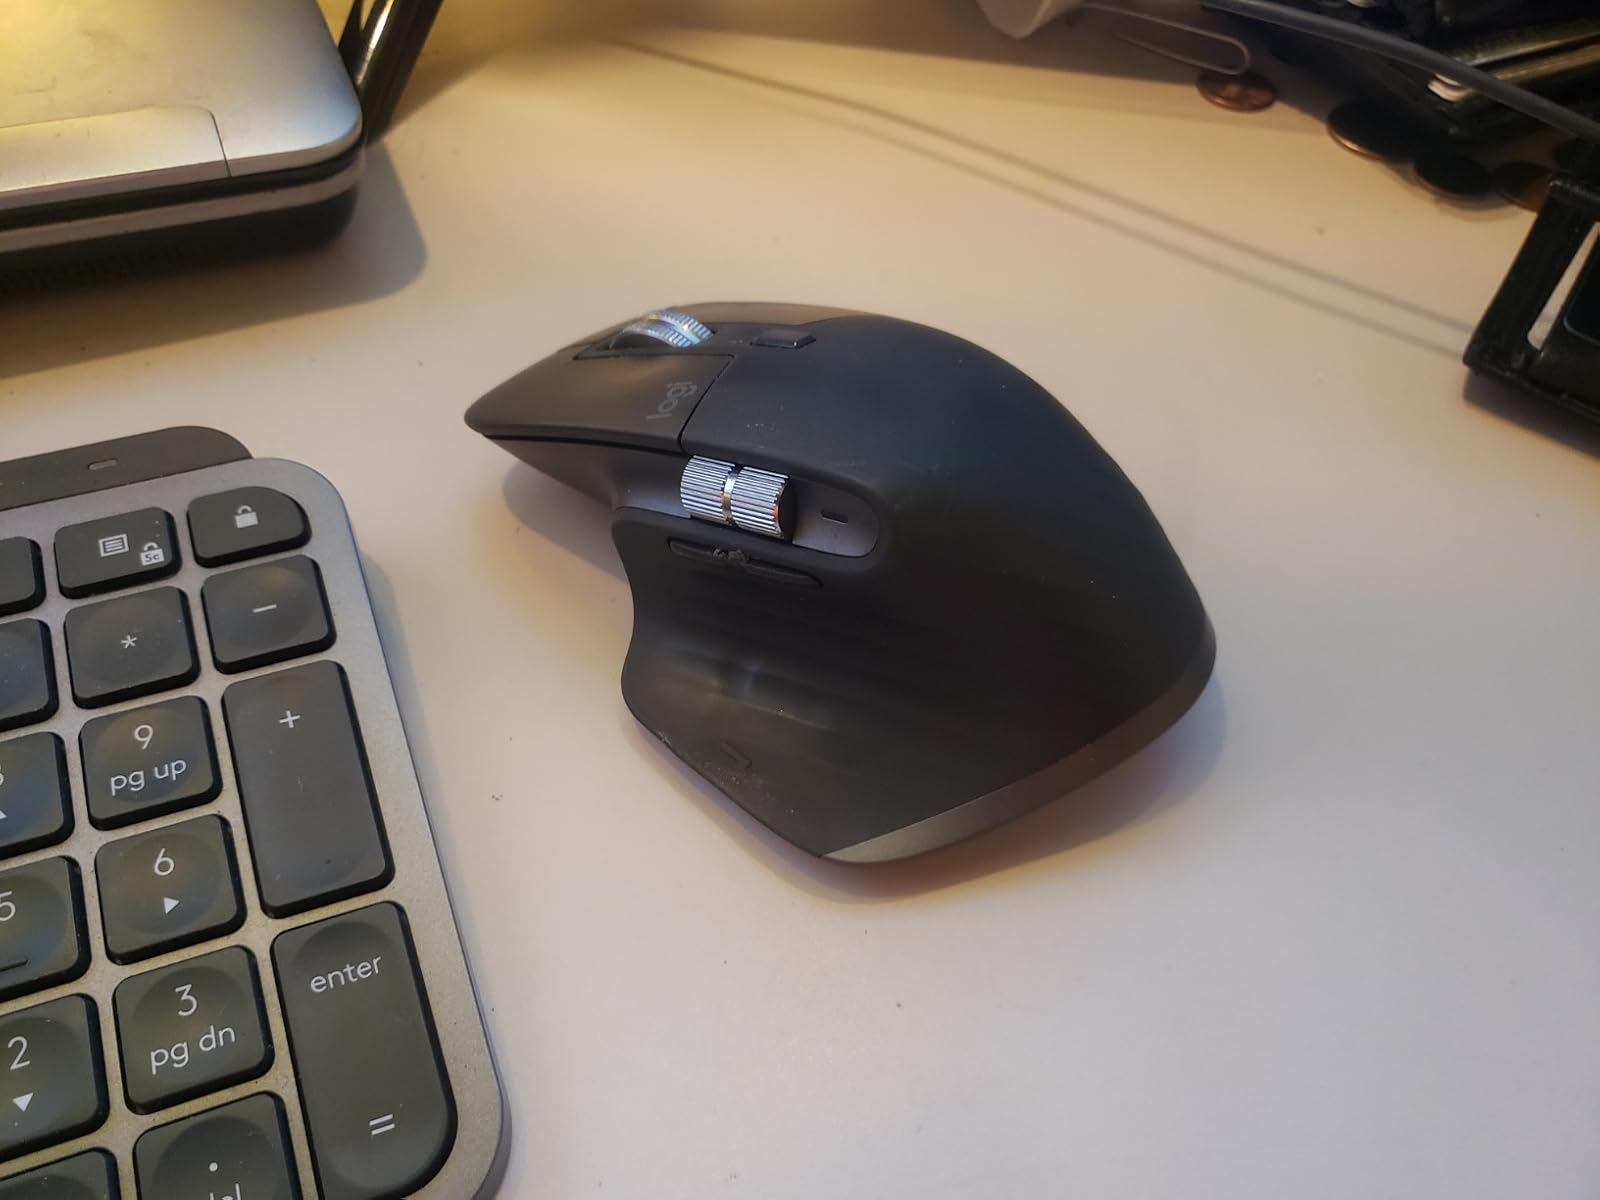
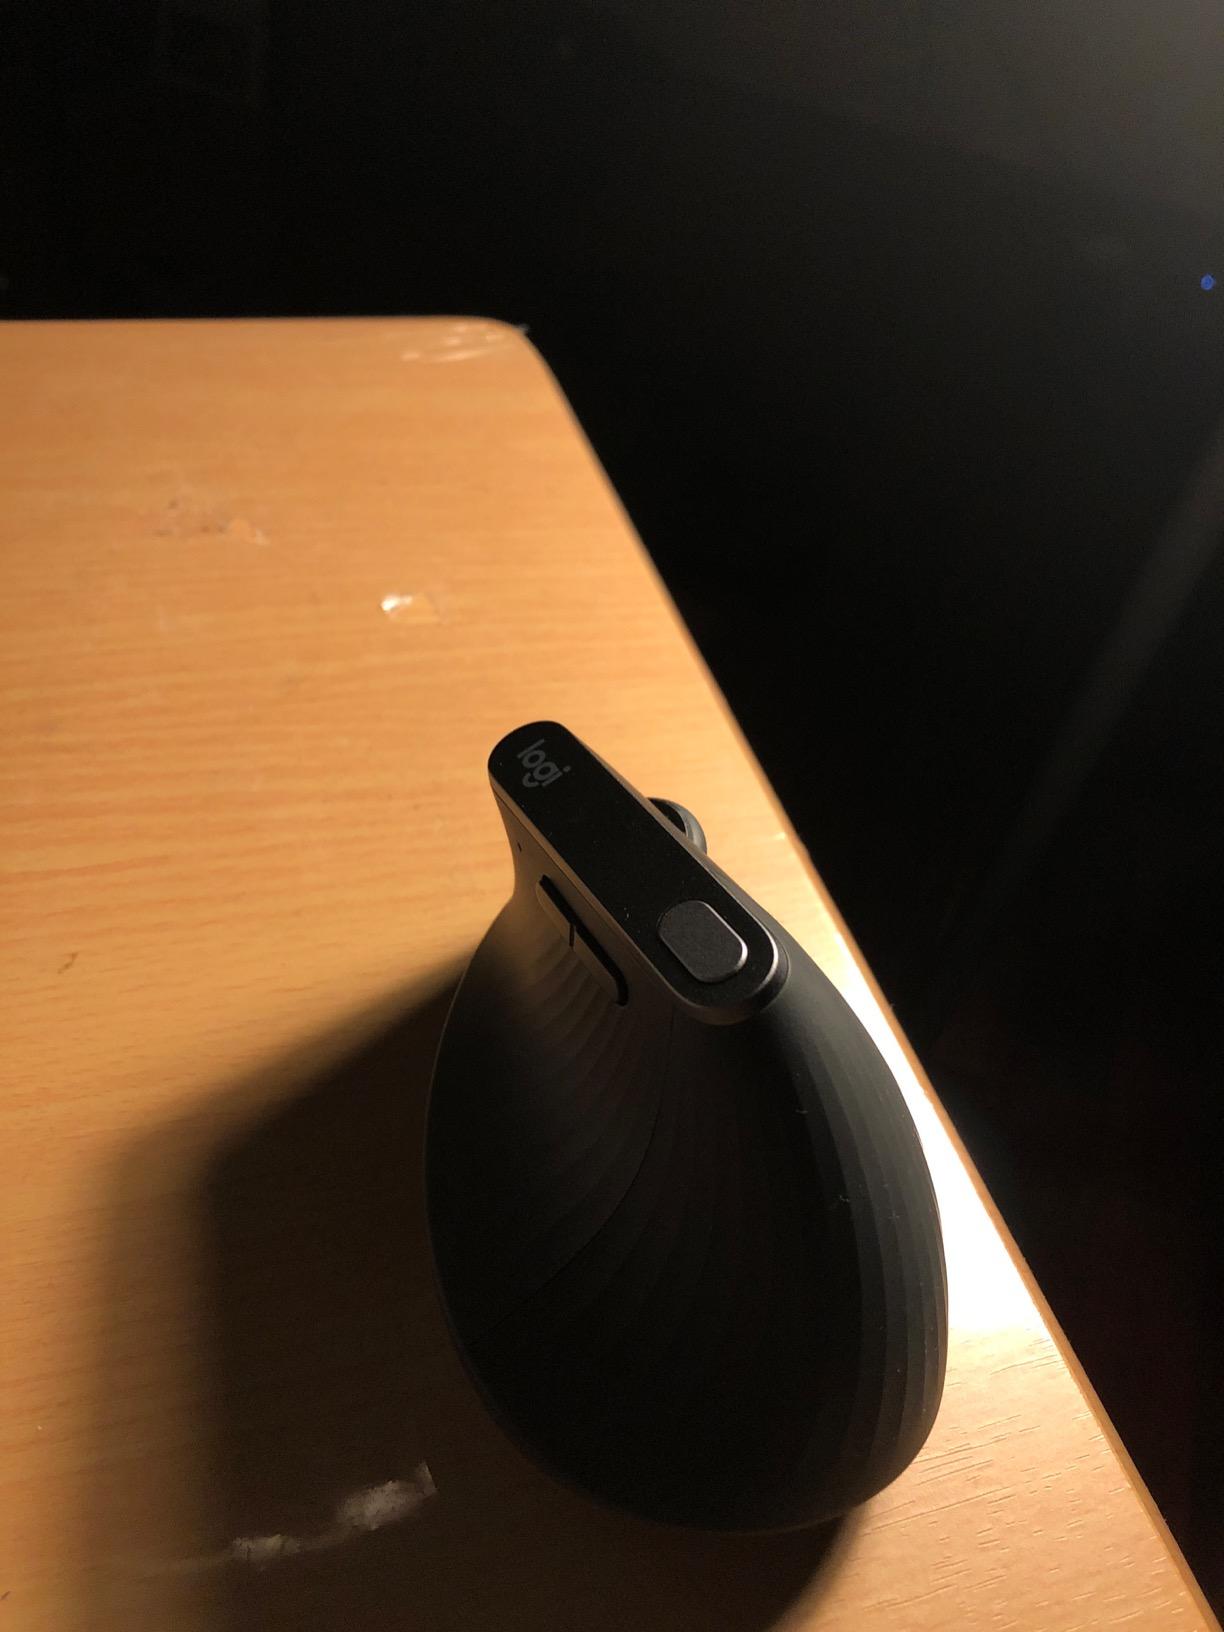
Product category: mouse
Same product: no